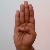
The image shows a hand gesture representing the letter 'B' in Indian Sign Language.